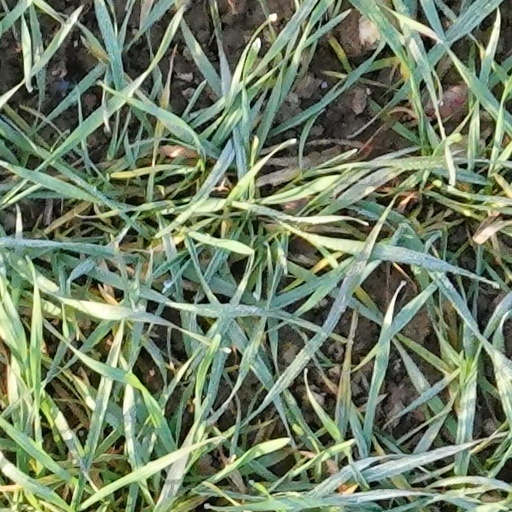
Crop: wheat